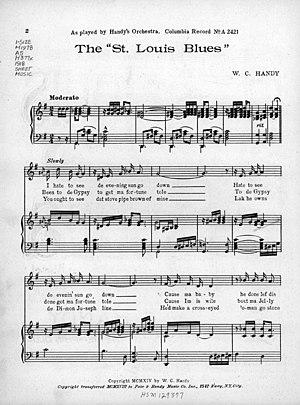
La chronologie du blues présente sur une échelle de temps les événements marquants de chaque année dans le domaine du blues et des différents courants qui en sont issus, comme le boogie woogie ou le rhythm and blues.